Cynthia Robinson

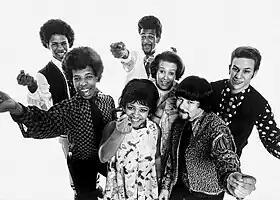
Sly and the Family Stone in 1968. Left to right: Freddie Stone, Sly Stone, Rose Stone, Larry Graham, Cynthia Robinson, Jerry Martini, and Greg Errico.

Robinson was a founding member of Sly and the Family Stone, starting in 1966. She was among the first female trumpeters in a major American band, and the first such player in the Rock and Roll Hall of Fame. Robinson's career with Sly Stone began in 1966 when the bandleader put together a group called the Stoners. They fell apart quickly, though, and she became a fixture of the Family Stone – a group whose members were male and female and represented different races, a novel idea at the time – alongside her cousin Larry Graham.